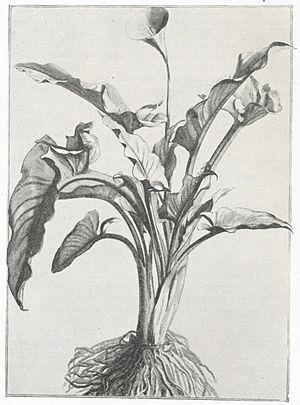
Guy de La Brosse, né vers 1586 à Rouen et mort le 31 août 1641 à Paris, est un botaniste et un médecin français, premier des surintendants du Jardin royal des plantes.